Kirkman's schoolgirl problem

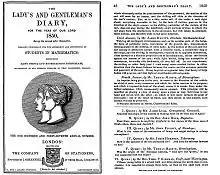
Original publication of the problem

The problem has a long and storied history. This section is based on historical work done at different times by Robin Wilson and by Louise Duffield Cummings. The history is as follows: